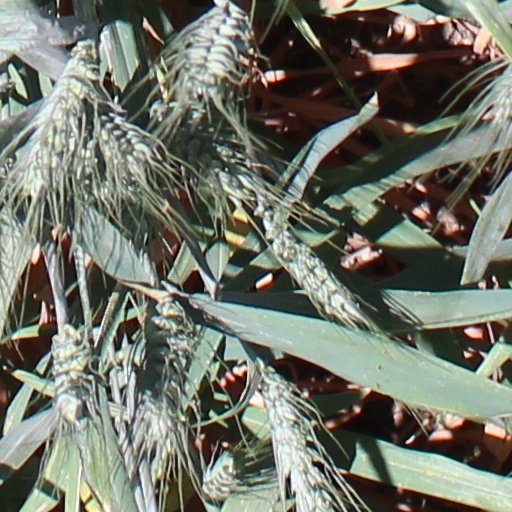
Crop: wheat